Simnas

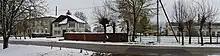
"Alytaus Melioracija".

Sewing factory, the division of "Alytaus Dainava" (from 1979), which makes casual, classic wear and formal suits.